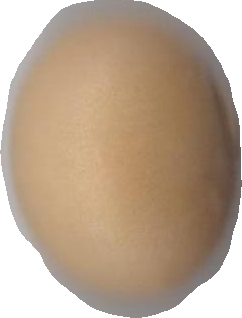
Variety: Grobogan